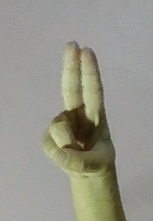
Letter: taa